Chris Wilder

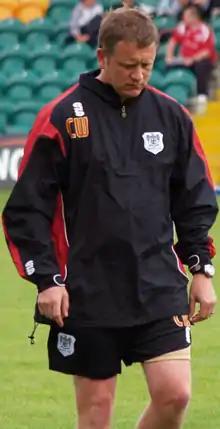
Wilder in 2008

Christopher John Wilder (born 23 September 1967) is an English professional football manager who formerly played as a right-back. He most recently managed club Sheffield United.